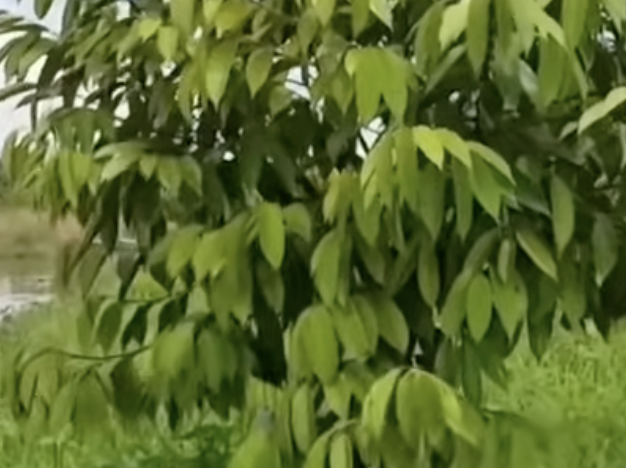
Label: yellow_leaf